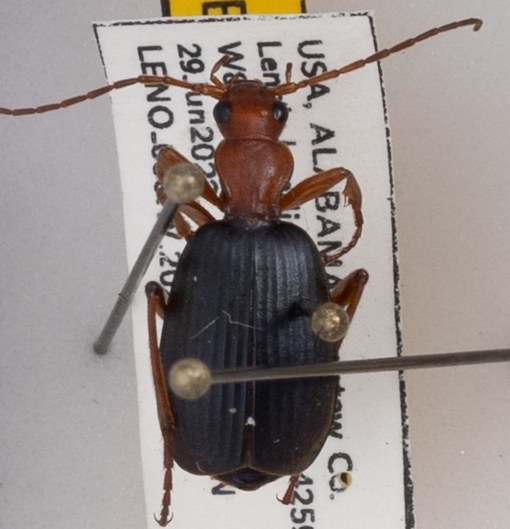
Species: Brachinus alternans
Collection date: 2022-06-29
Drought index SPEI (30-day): -1.28
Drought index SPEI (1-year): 0.9
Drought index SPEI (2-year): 2.09